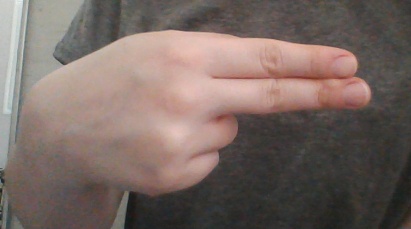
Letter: ain